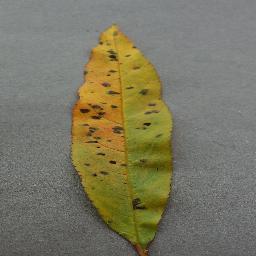
Label: Peach___Bacterial_spot